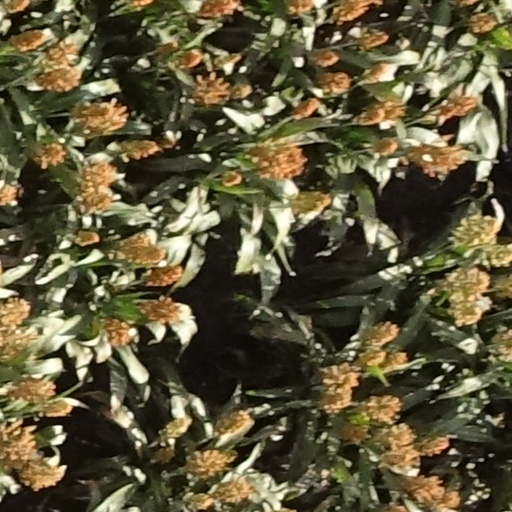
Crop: sorghum